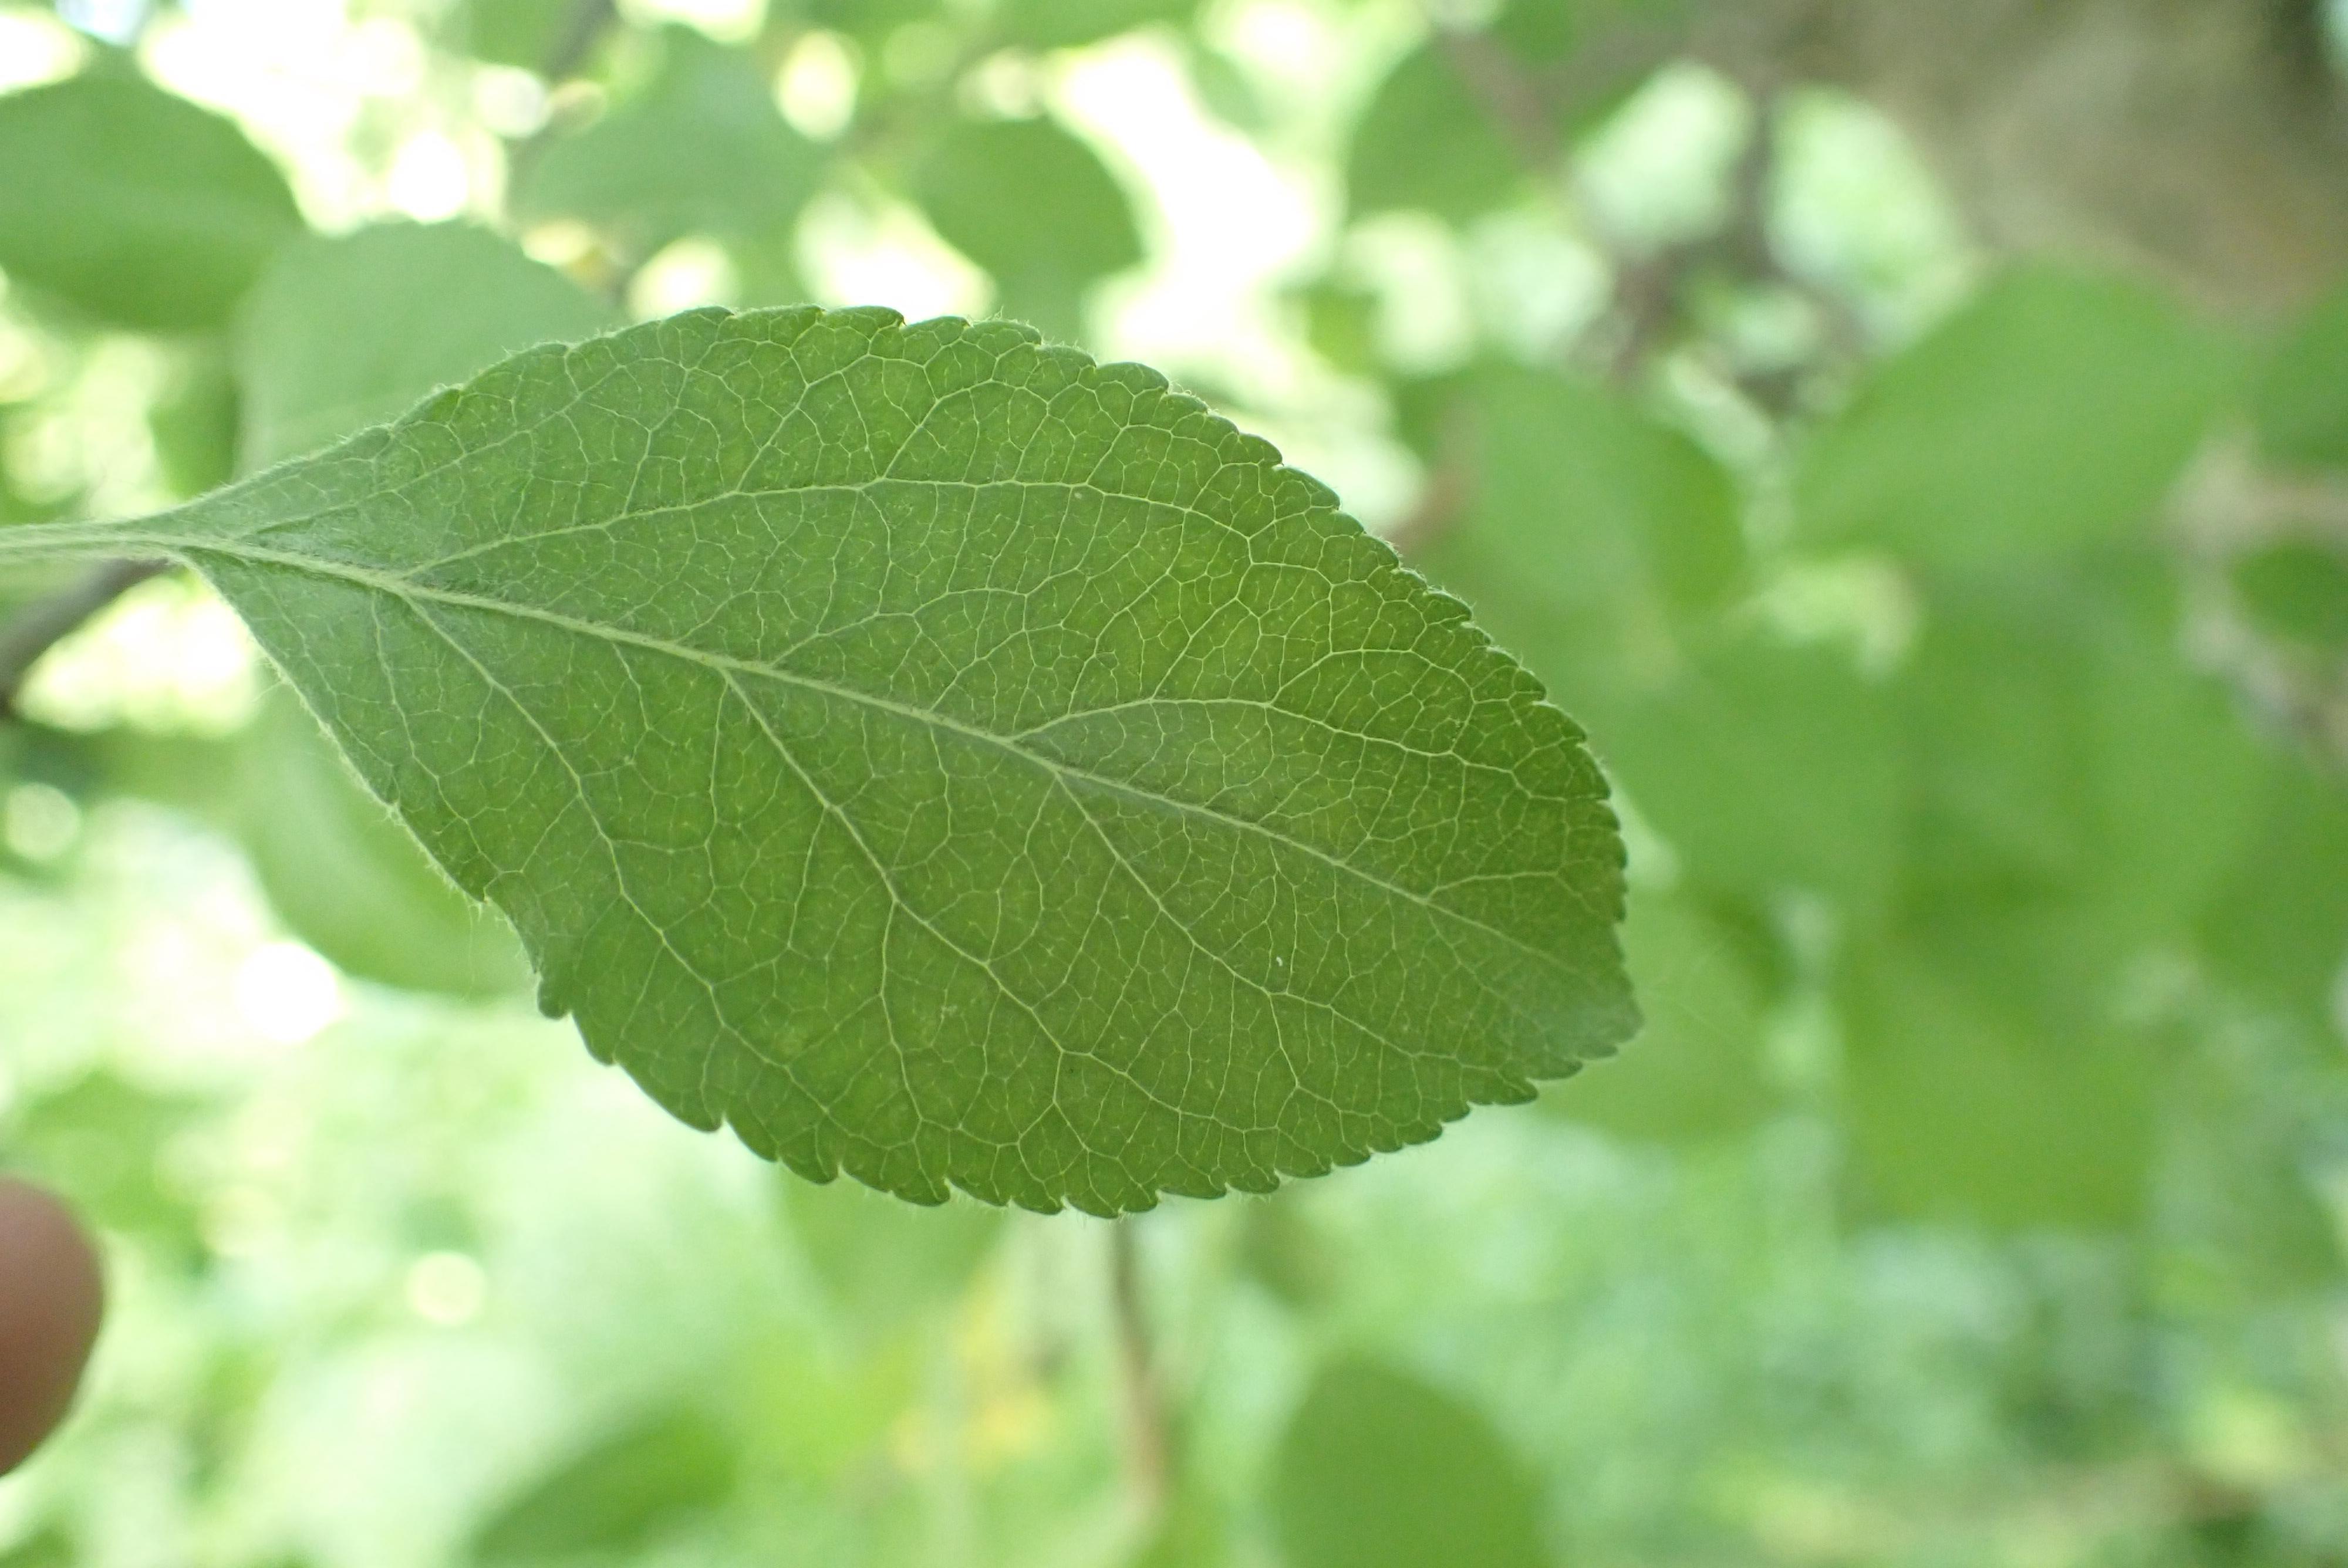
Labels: healthy